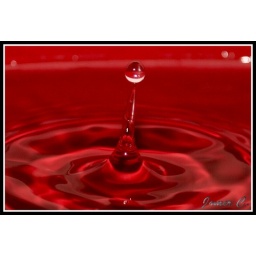
water droplet in red contrast